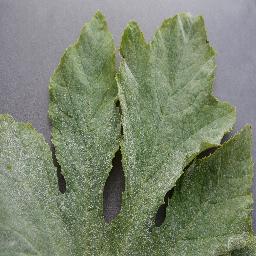
Label: Squash___Powdery_mildew